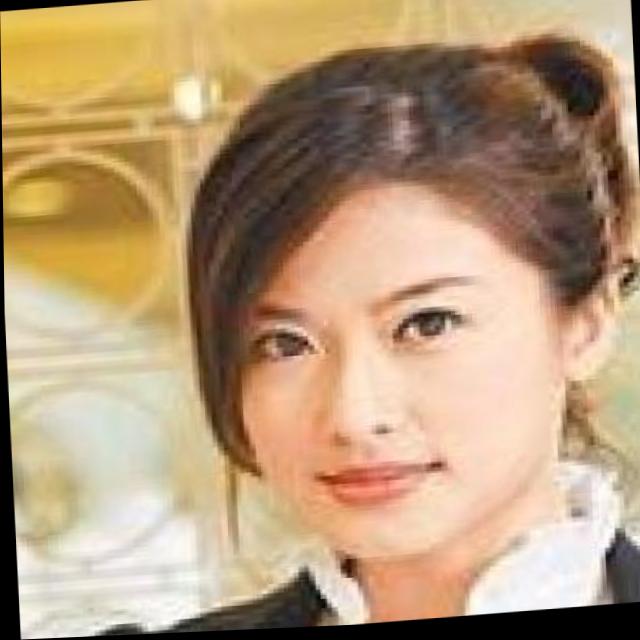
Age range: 21-44